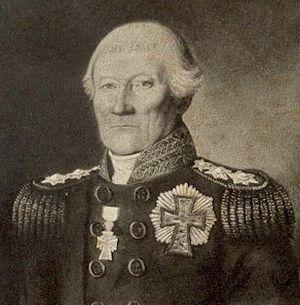
Steen Andersen Bille, né le 5 août 1751 à Assens, province de Fionie, mort le 15 avril 1833 à Copenhague, est un amiral danois du XIXᵉ siècle.